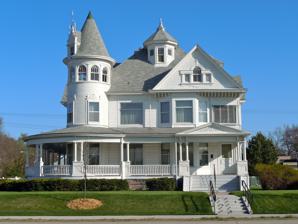
Building: Andrew M. Hargis House
Country: United States of America
Year built: 1898
United States historic place Andrew M. Hargis House U.S. National Register of Historic Places The house in 2011 Show map of Nebraska Show map of the United States Location 1109 West 2nd Street, Grand Island, Nebraska Coordinates 40°55′13″N 98°21′00″W / 40.92028°N 98.35000°W / 40.92028; -98.35000 ( Andrew M. Hargis House ) Area less than one acre Built 1898 ( 1898 ) Architectural style Queen Anne NRHP reference No. 78001700 Added to NRHP June 9, 1978 The Andrew M. Hargis House is a historic house in Grand Island, Nebraska . It was built in 1898 for Andrew M. Hargis, a co-founder of the Grand Island Business and Normal College, and designed in the Queen Anne architectural style . It was purchased by banker F. J. Coates in 1913, and it became the Grand Island Women's Club in 1953. It has been listed on the National Register of Historic Places since June 9, 1978. References